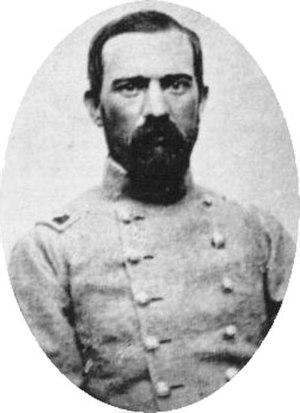
William Dorsey Pender, né le 6 février 1834 dans le comté d'Edgecombe et mort le 18 juillet 1863 à Staunton, est un officier de carrière de l'armée des États-Unis qui est devenu l'un des plus jeunes officiers de l'armée des États confédérés pendant la guerre de Sécession.
L'État de Caroline du Nord est une source importante de soldat, de ravitaillement, et de matériels de guerre pour les États confédérés d'Amérique pendant la guerre de Sécession. La ville de Wilmington est un des ports majeurs de la Confédération, maintenant un lien vital commercial avec le Royaume Uni et les autres pays, spécialement après l'étranglement par le blocus de l'Union de la plupart des autres ports confédérés. De grandes quantités d'armes, de munitions, et de fournitures militaires irriguent le Sud à partir de Wilmington.